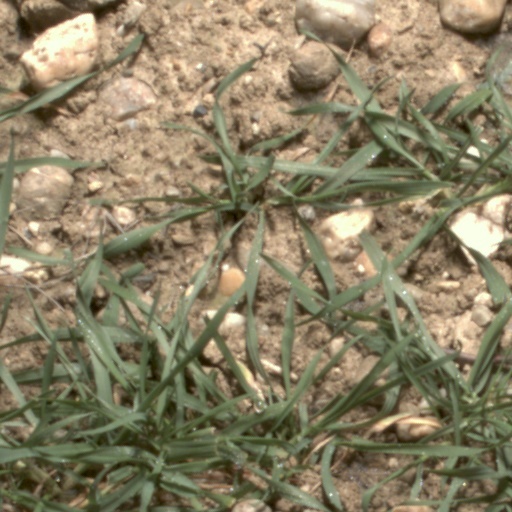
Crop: wheat